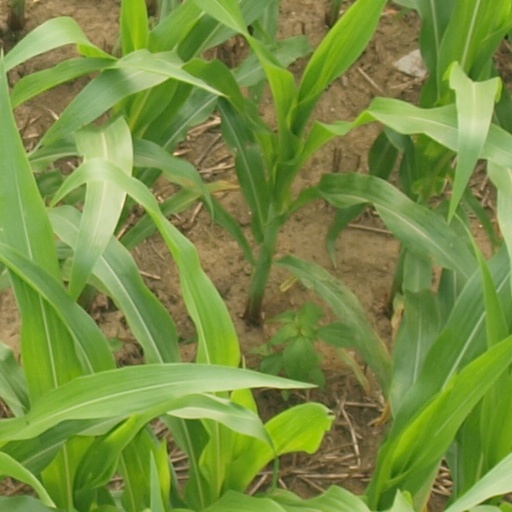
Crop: maize; corn